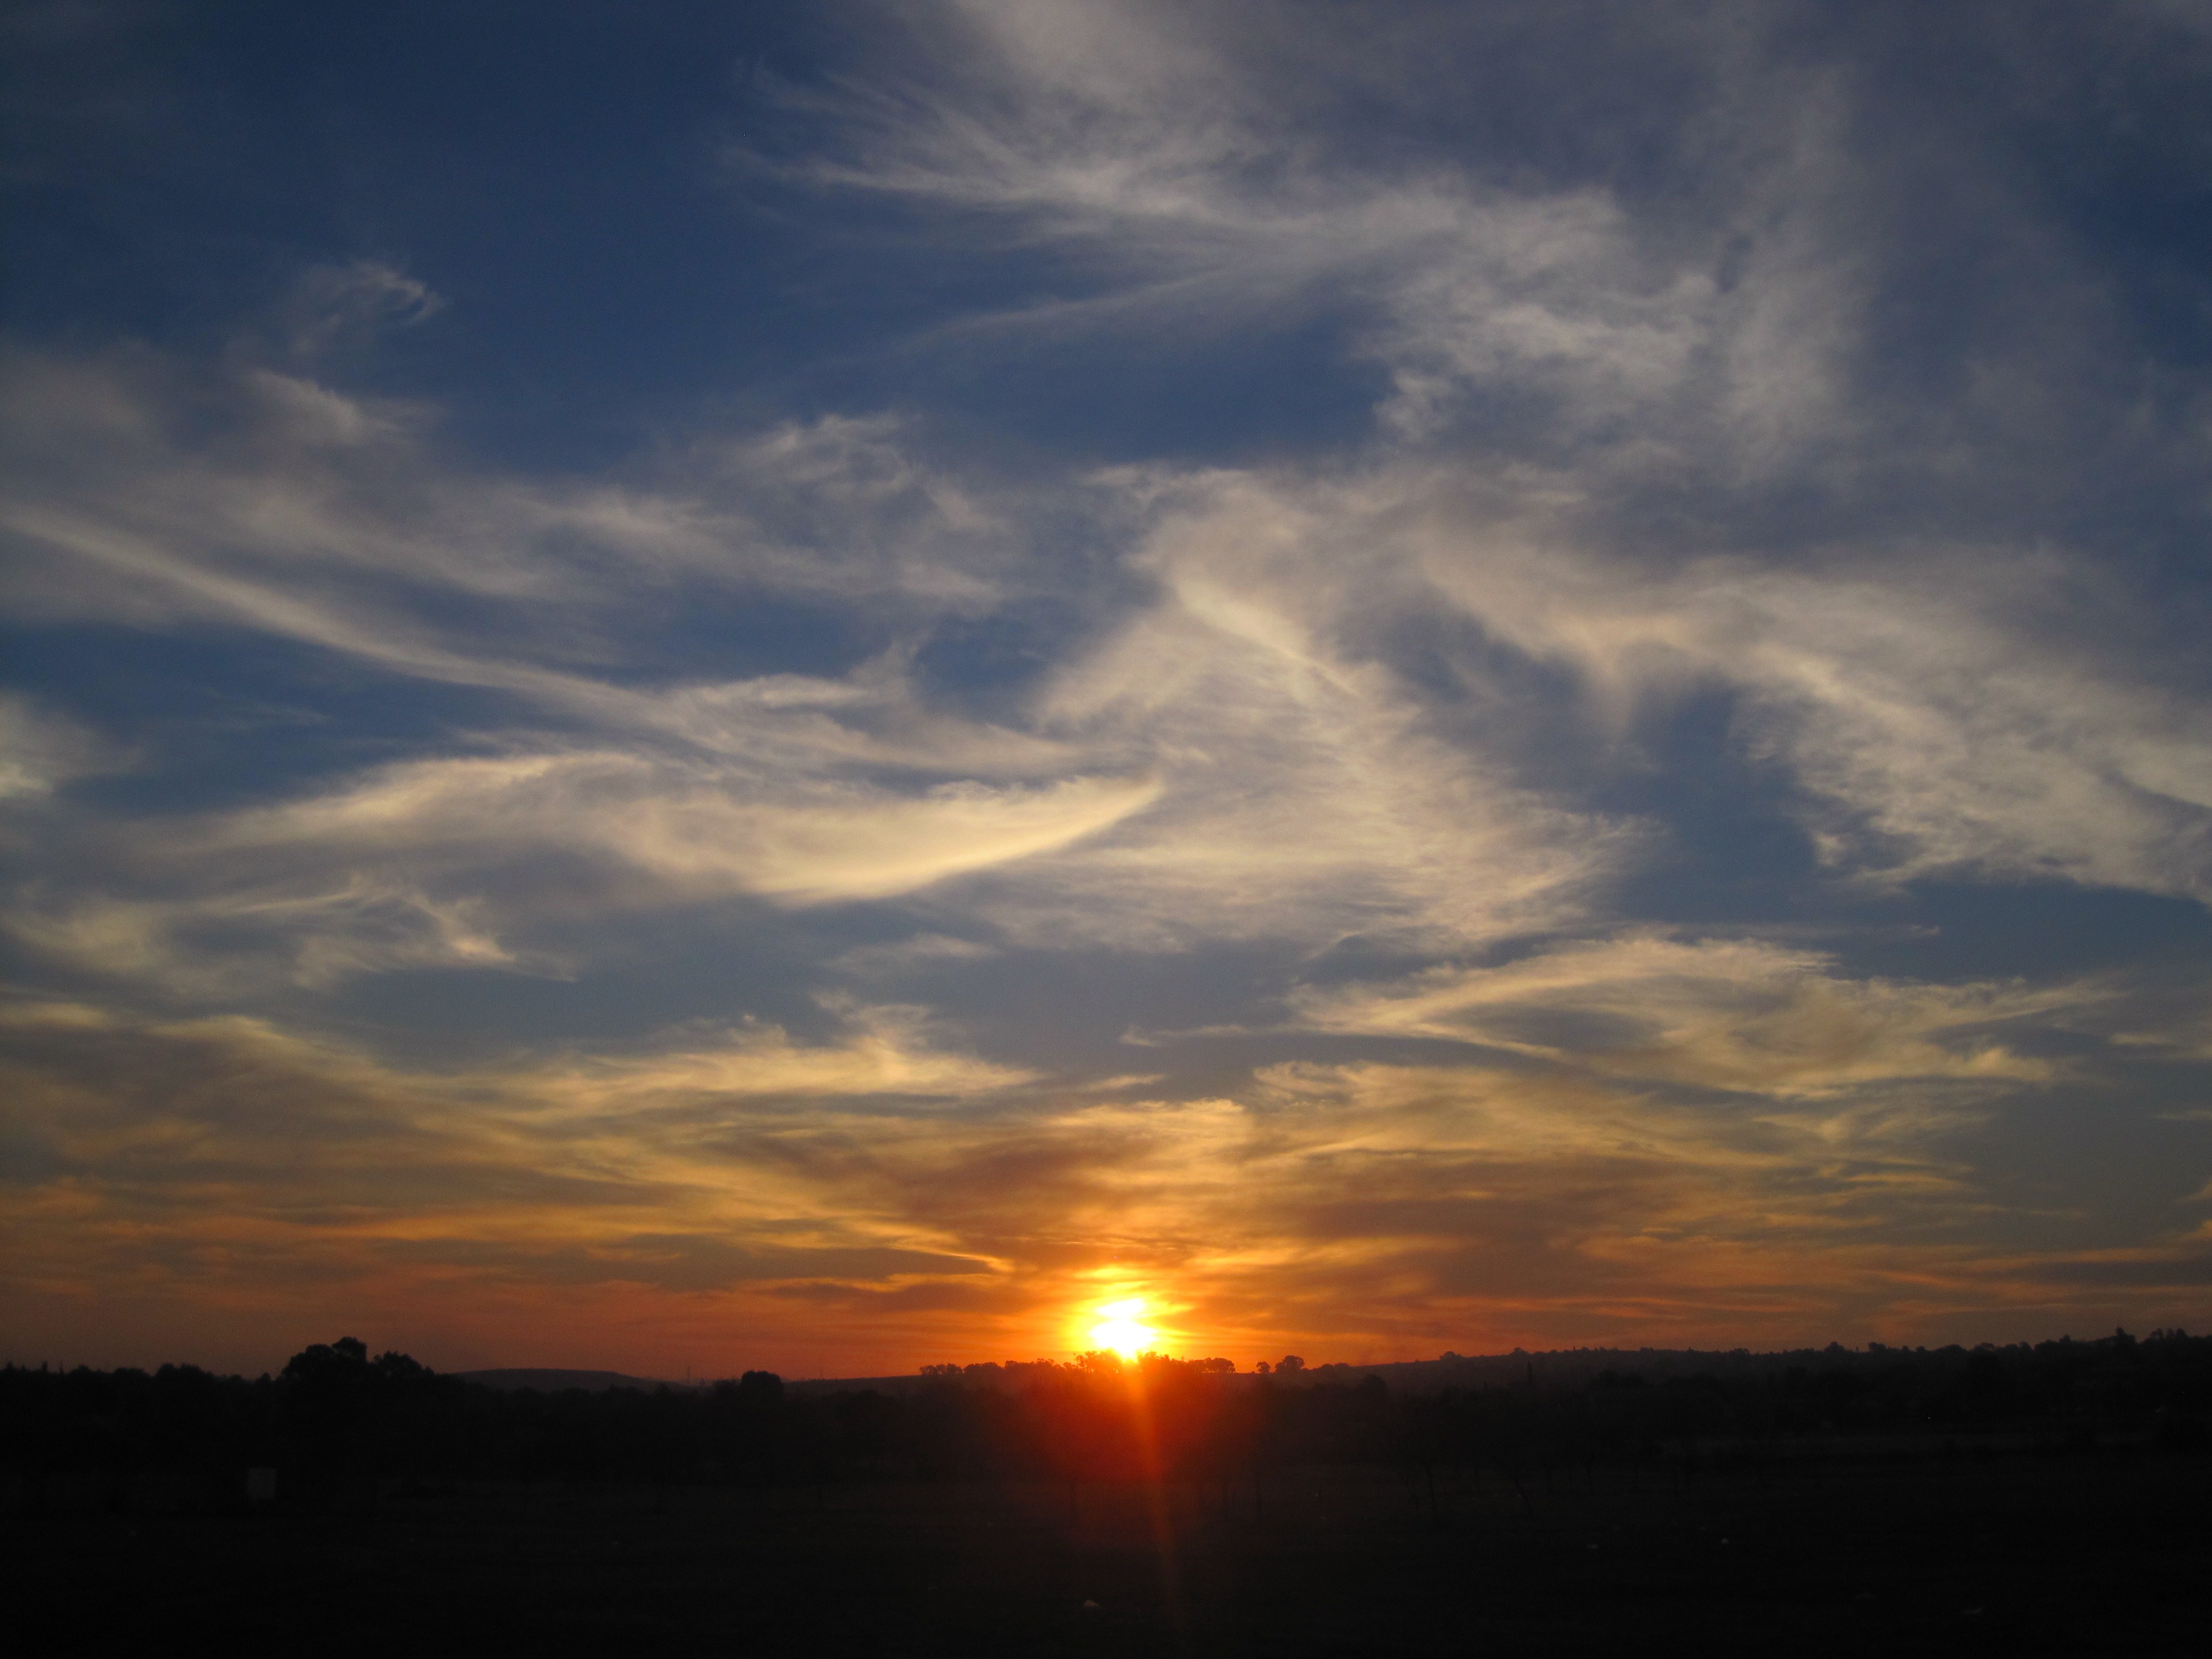
landscape, horizon, glowing, cloud, sky, sun, sunrise, sunset, white, sunlight, morning, dawn, atmosphere, dusk, daytime, evening, orange, cumulus, calm, yellow, plain, blue sky, clouds, bright, soft, afterglow, phenomenon, smokey, meteorological phenomenon, streaky, whispy, atmosphere of earth, computer wallpaper, red sky at morning, ecoregion, three quarter orb, white centre, dark horizon